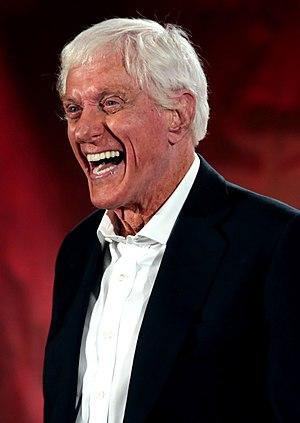
Dick Van Dyke, nom de scène de Richard Wayne Van Dyke, est un acteur, producteur, scénariste et réalisateur américain né le 13 décembre 1925 à West Plains, Missouri. Il est principalement connu pour ses participations dans les films musicaux : Mary Poppins, Le Retour de Mary Poppins, Chitty Chitty Bang Bang ou Buttons